Capillary wave

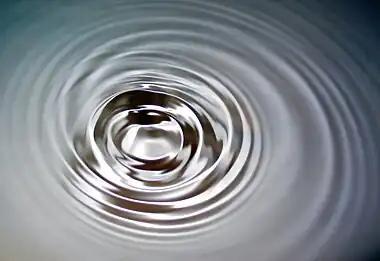
Capillary waves (ripples) in water

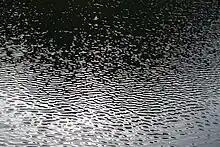
Ripples on Lifjord in Øksnes Municipality, Norway

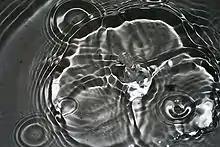
Capillary waves produced by droplet impacts on the interface between water and air.

A capillary wave is a wave traveling along the phase boundary of a fluid, whose dynamics and phase velocity are dominated by the effects of surface tension.